Northern California

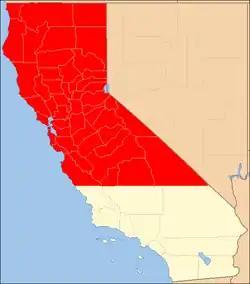
San Jose skyline

Northern California (commonly shortened to NorCal) is a geocultural region that comprises the northern portion of the U.S. state of California, spanning the northernmost 48 of the state's 58 counties. Northern California in its largest definition is determined by dividing the state into two regions, the other being Southern California. The main northern population centers include the San Francisco Bay Area (anchored by the cities of San Jose, San Francisco, and Oakland), the Greater Sacramento area (anchored by the state capital Sacramento), the Redding, California, area south of the Cascade Range, and the Metropolitan Fresno area (anchored by the city of Fresno). Northern California also contains redwood forests, along with most of the Sierra Nevada, including Yosemite Valley and part of Lake Tahoe, Mount Shasta (the second-highest peak in the Cascade Range after Mount Rainier in Washington), and most of the Central Valley, one of the world's most productive agricultural regions. Northern California is also home to Silicon Valley, the global headquarters for several of the largest most powerful companies in the world, including Alphabet Inc. (Google), Apple, Meta, and Nvidia.